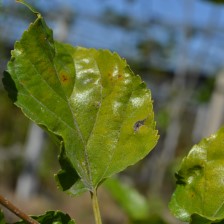
Variety: Kamphaengsaeng42